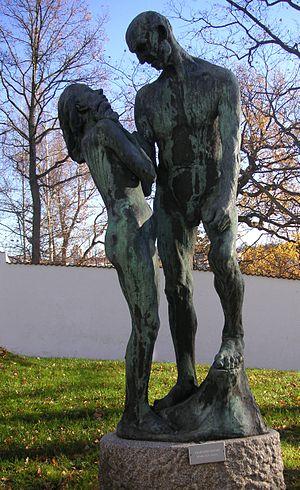
Gustav Vigeland est un sculpteur norvégien. Sa principale réalisation se trouve au Frognerpark, le plus grand parc d'Oslo, où sont exposées 214 de ses œuvres.